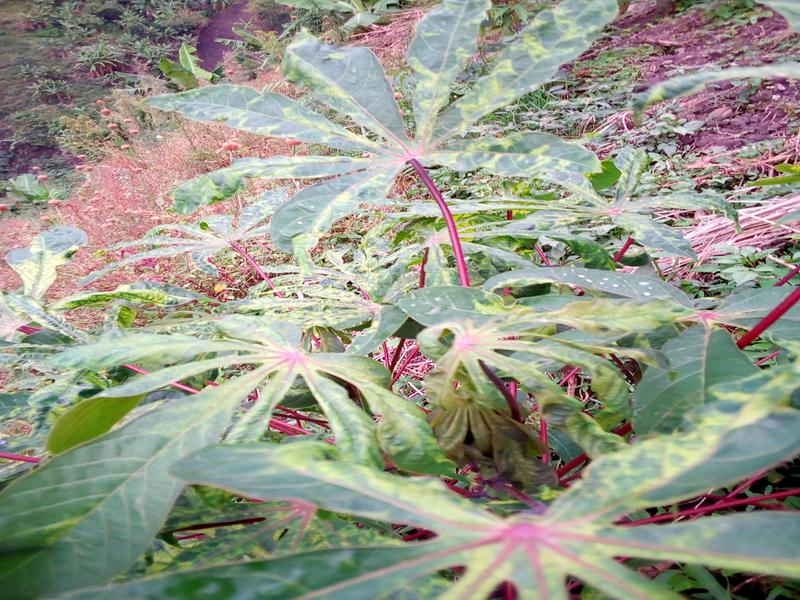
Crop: cassava
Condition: mosaic_disease